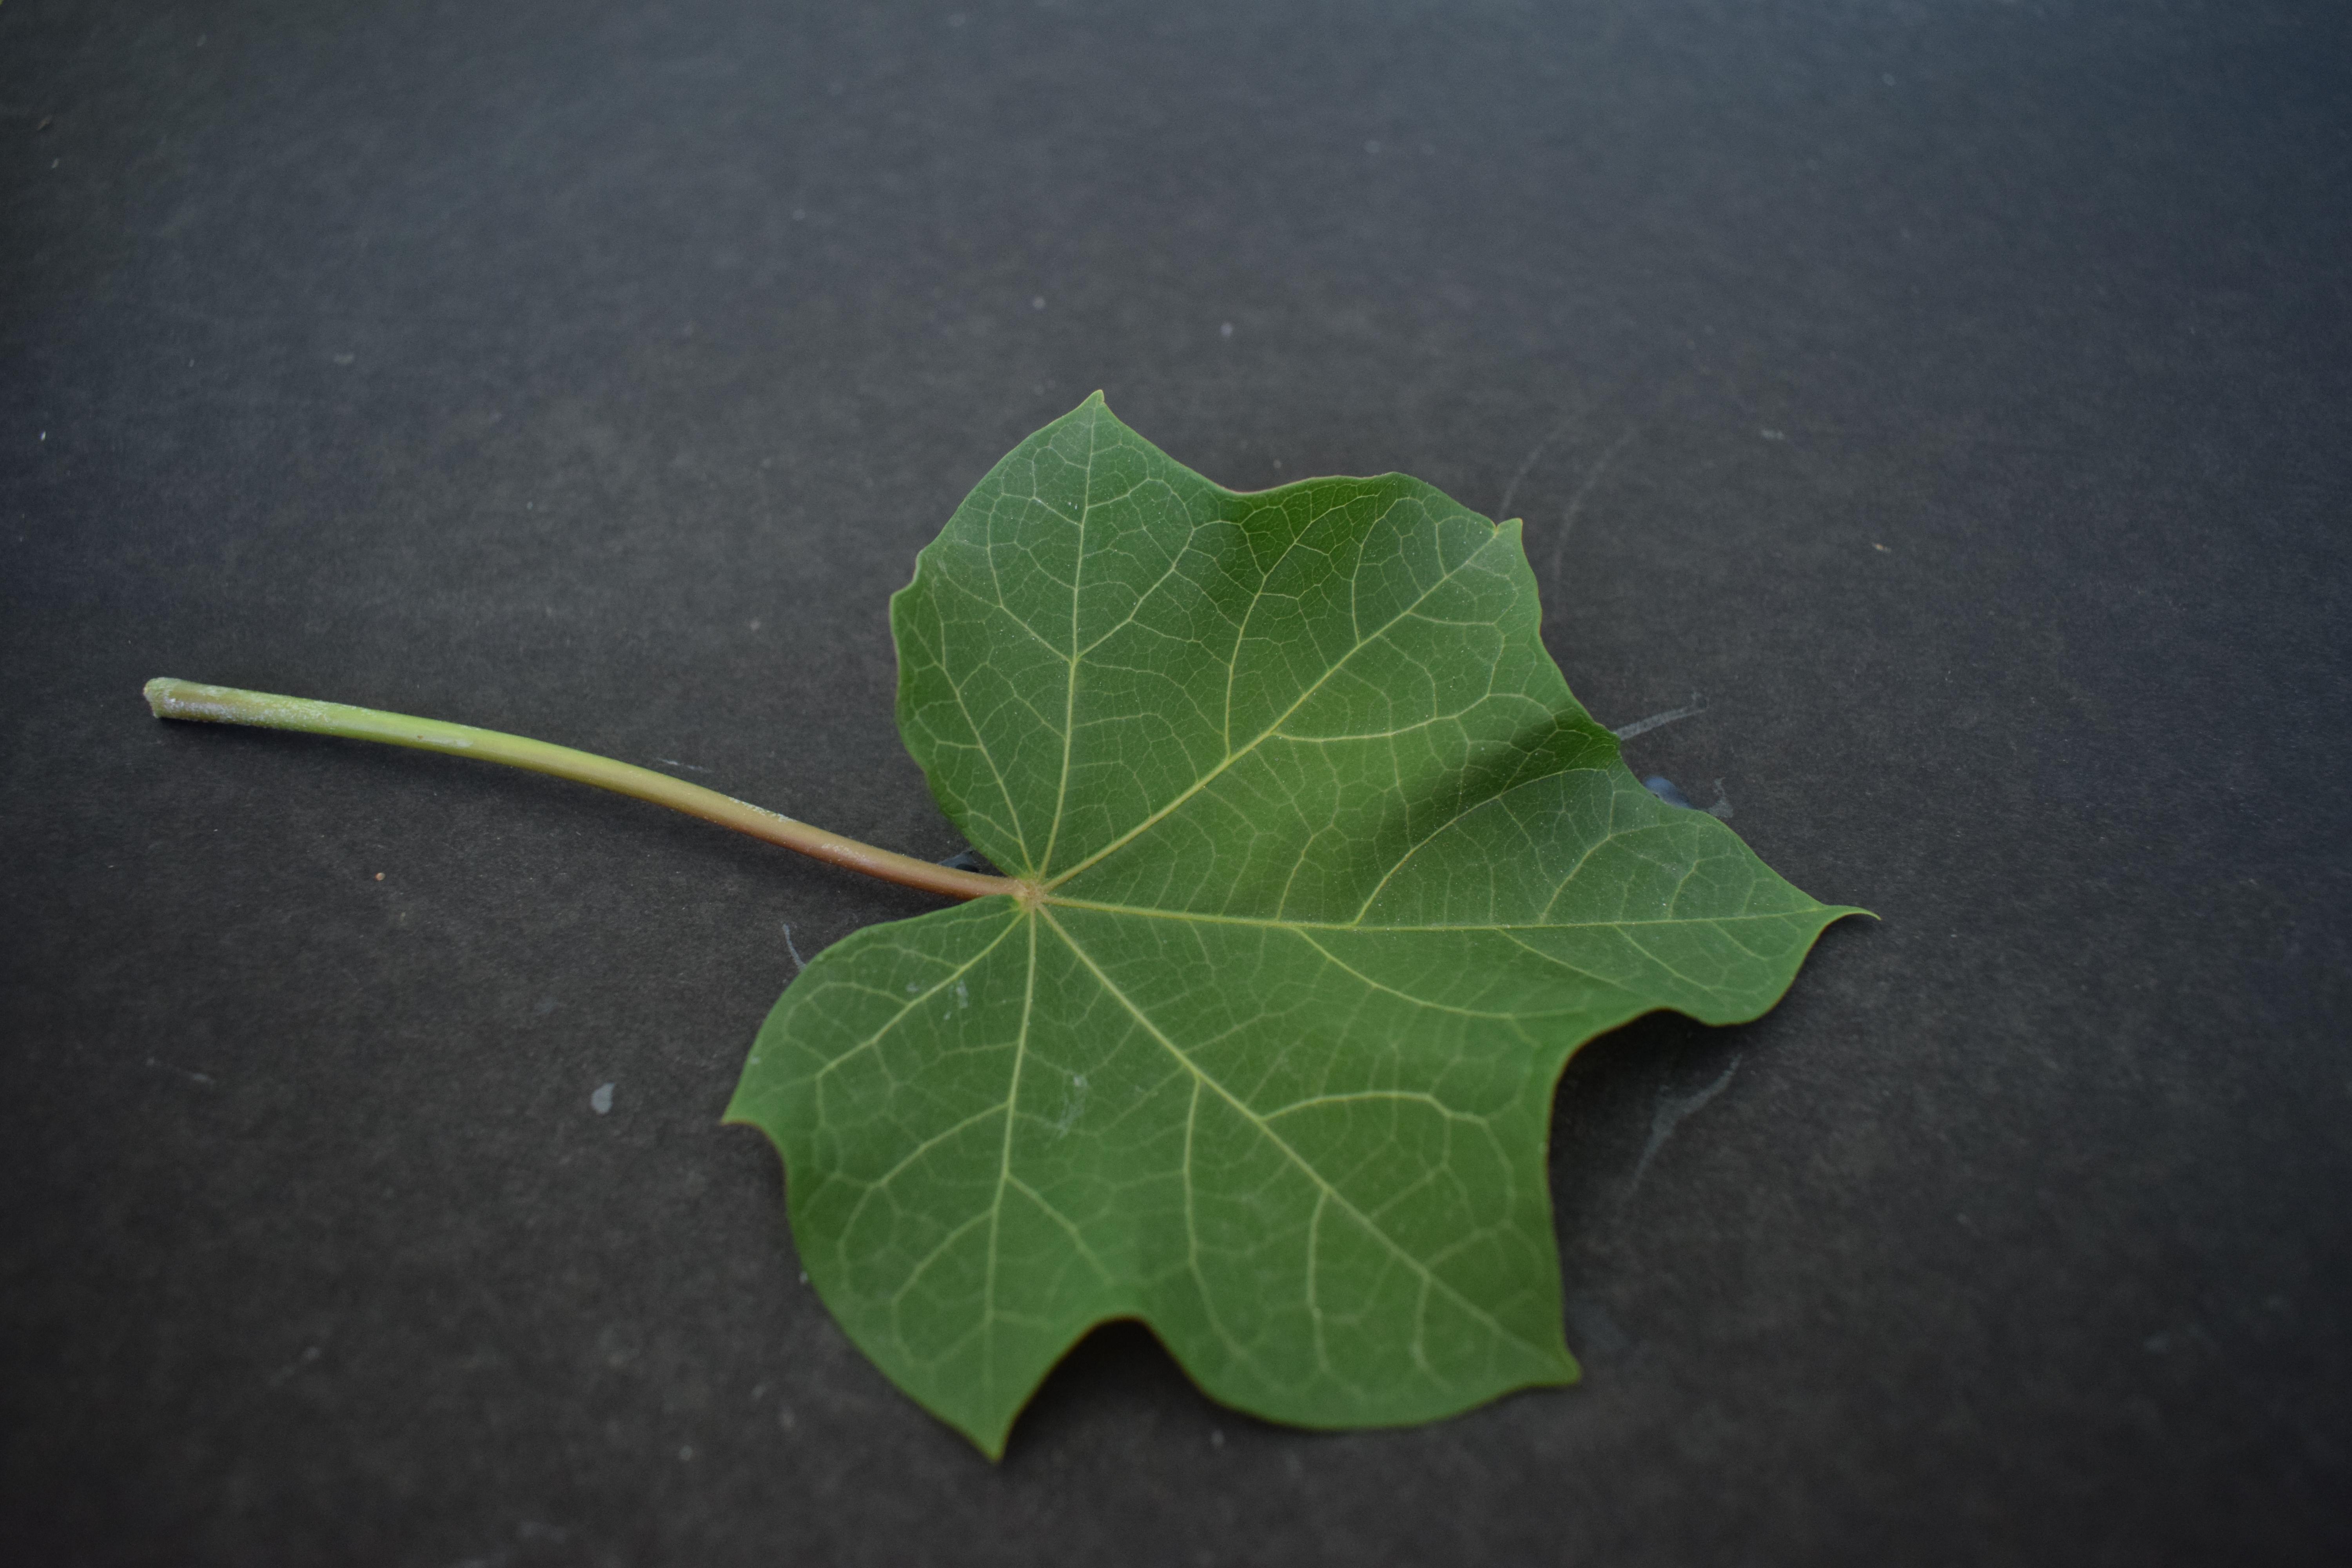
Plant species: Jatropha